Ryōichi Sasakawa

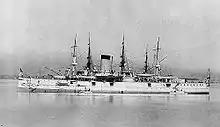
"Admiral Nakhimov" side view

In 1980, Sasakawa claimed to have salvaged the wreckage of the Russian cruiser Admiral Nakhimov over the strong protests of the Soviet Government. Sasakawa later publicized photos of what appeared to be a valuable cargo of gold bullion, platinum ingots, and British sovereigns, as well as crates of precious jewels. Sasakawa claimed that the treasure was worth over $36 billion in modern currency, but offered to turn it over to the Soviet Union, in return for the Kuril Islands to Japan. Sasakawa's credibility was completely ruined when it turned out that the metal shards he allegedly recovered from aboard the Admiral Nakhimov had the density of lead, but not platinum.